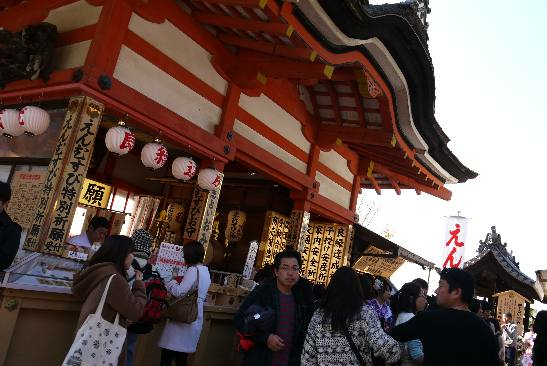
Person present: Yes